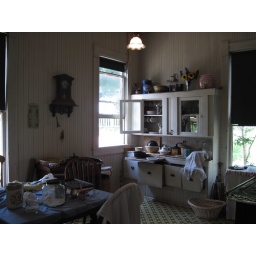
A very cluttered kitchen inside the blum house at old city park in dallas